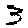
Label: 3